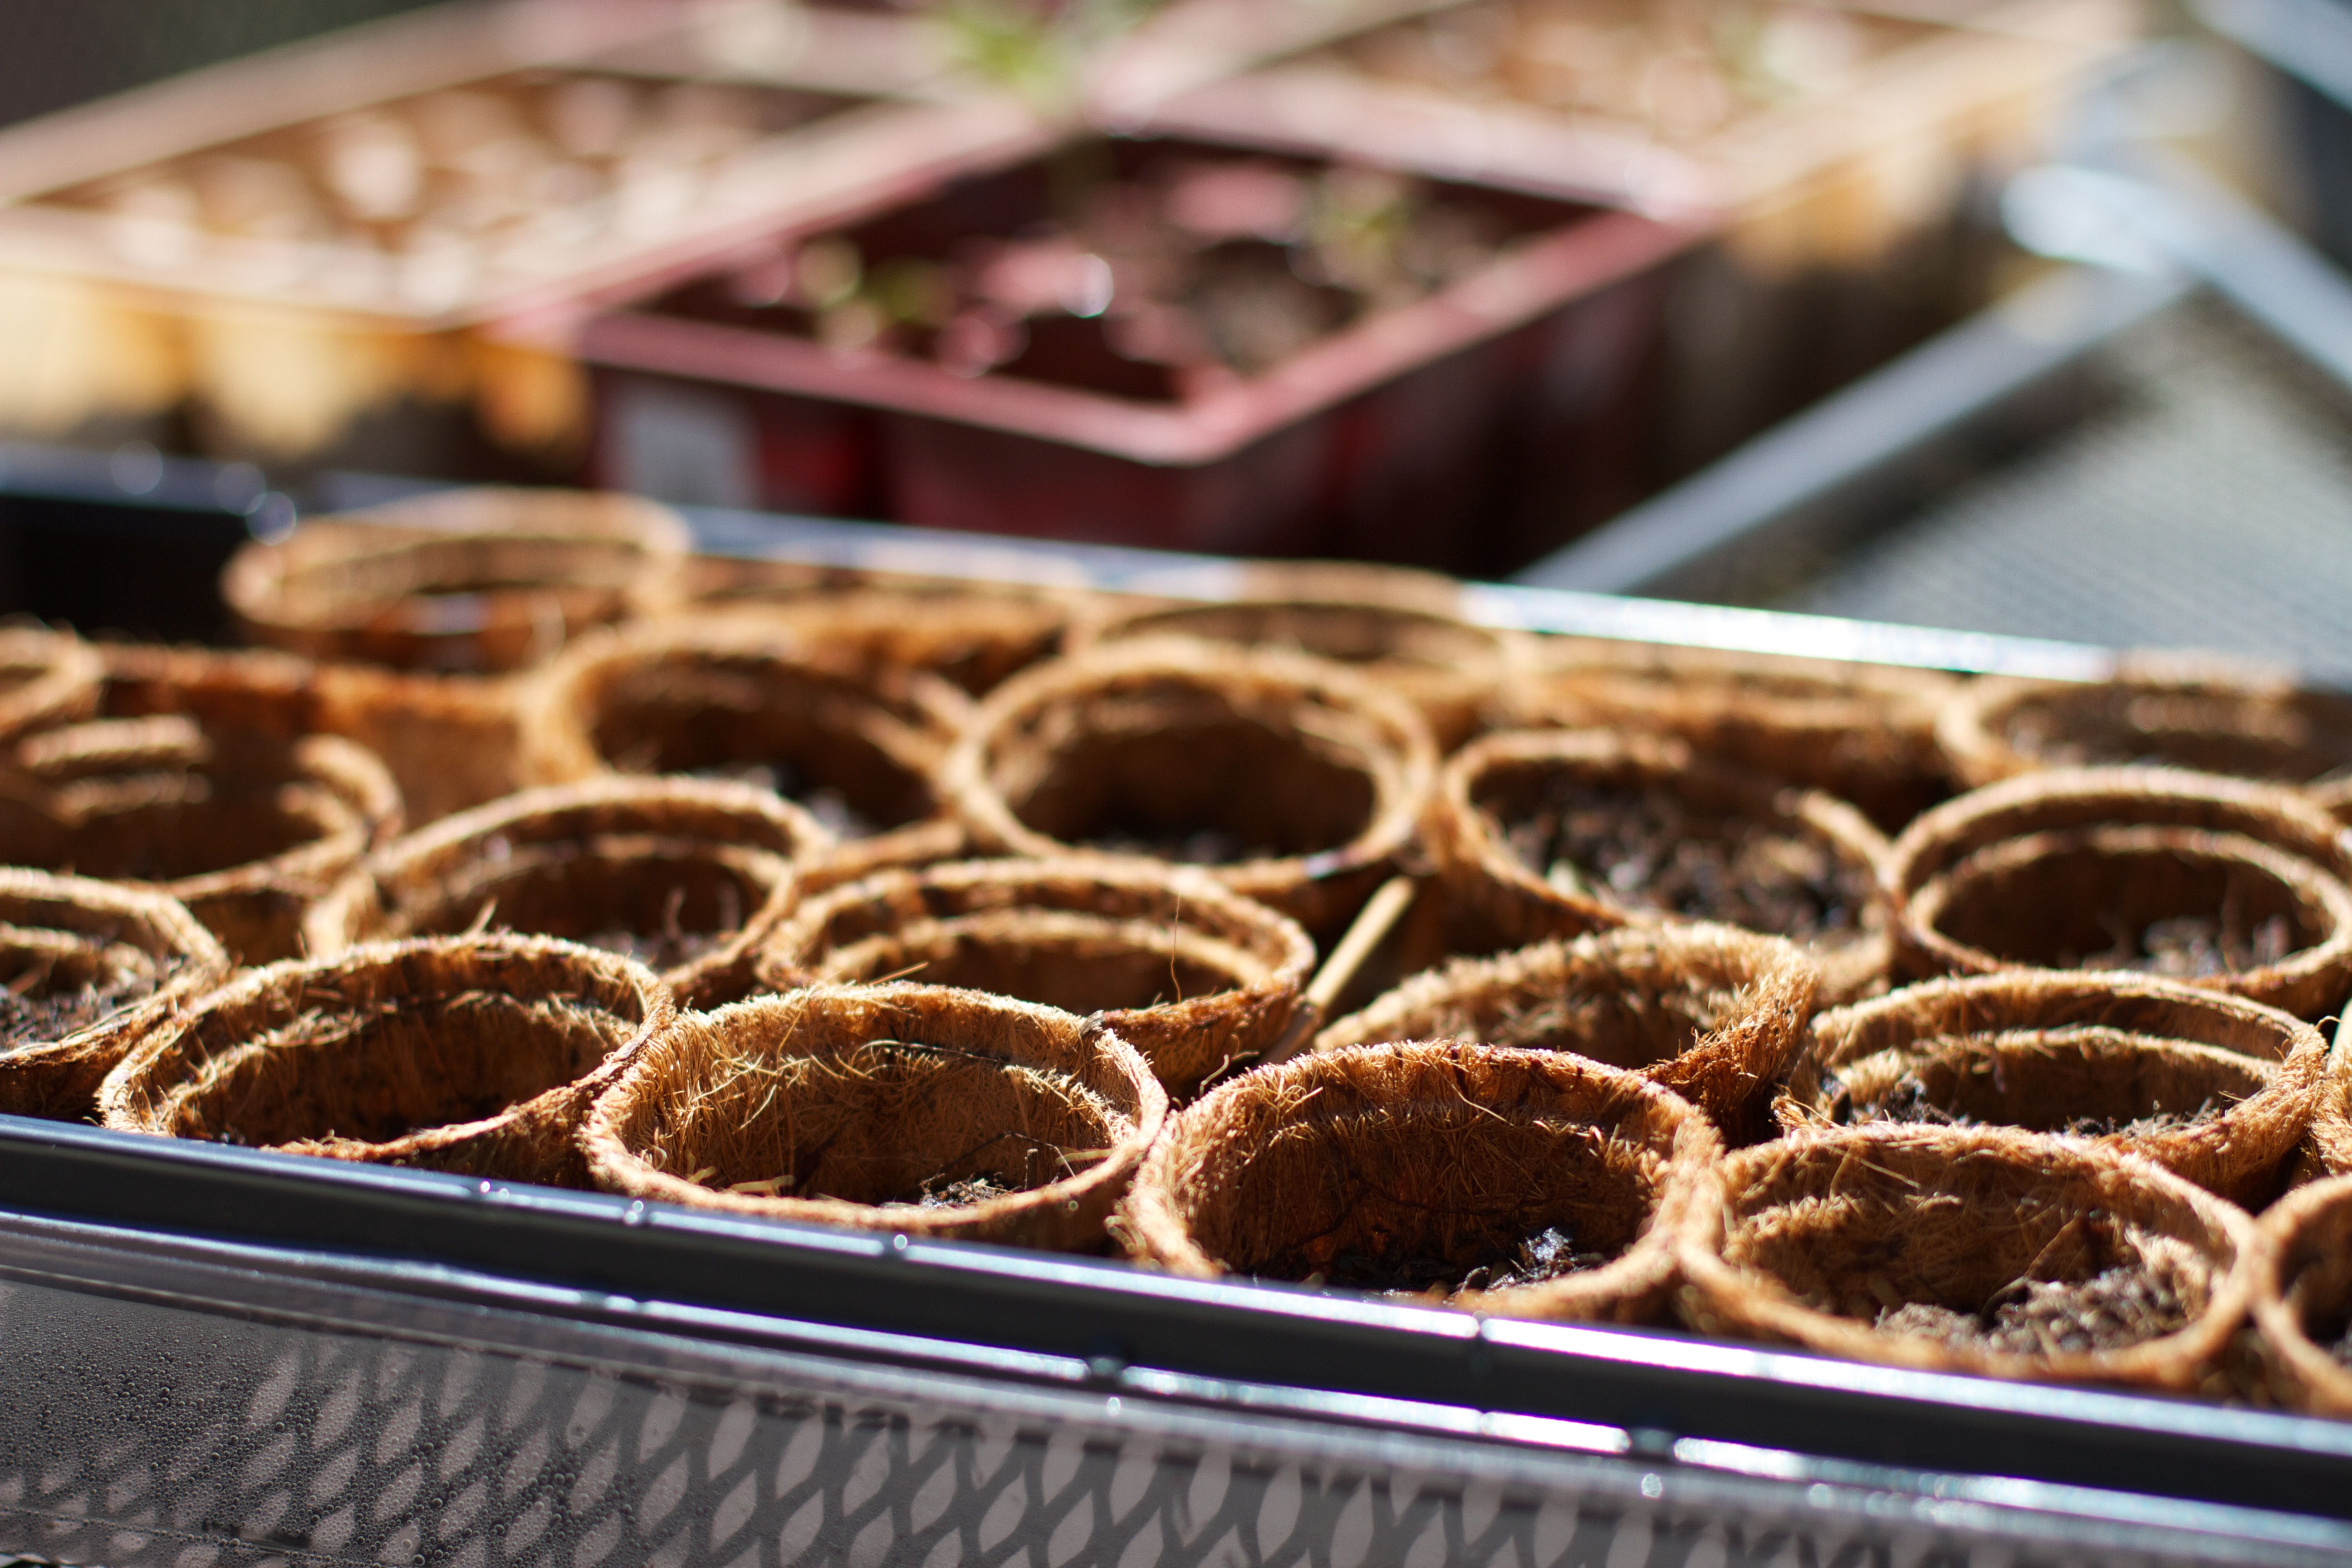
dish, meal, food, cooking, produce, breakfast, chocolate, baking, cookie, dessert, bakery, sweetness, baked goods, flavor, snack food, cookies and crackers